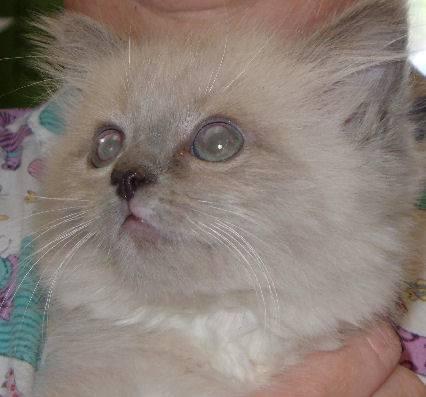
cat